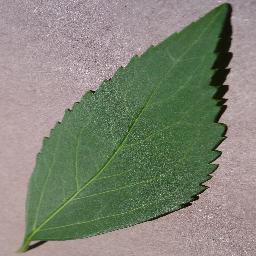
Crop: cherry
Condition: (including_sour)_healthy